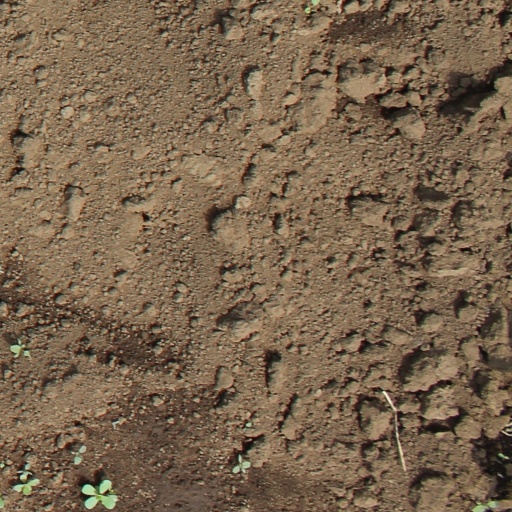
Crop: soybean